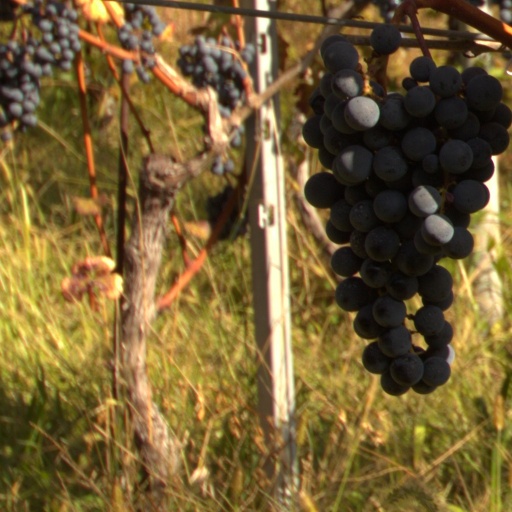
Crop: grape